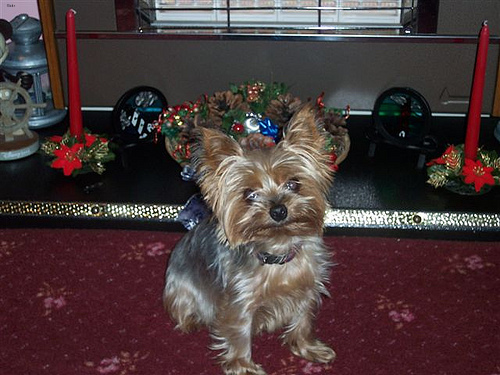
Breed: yorkshire terrier